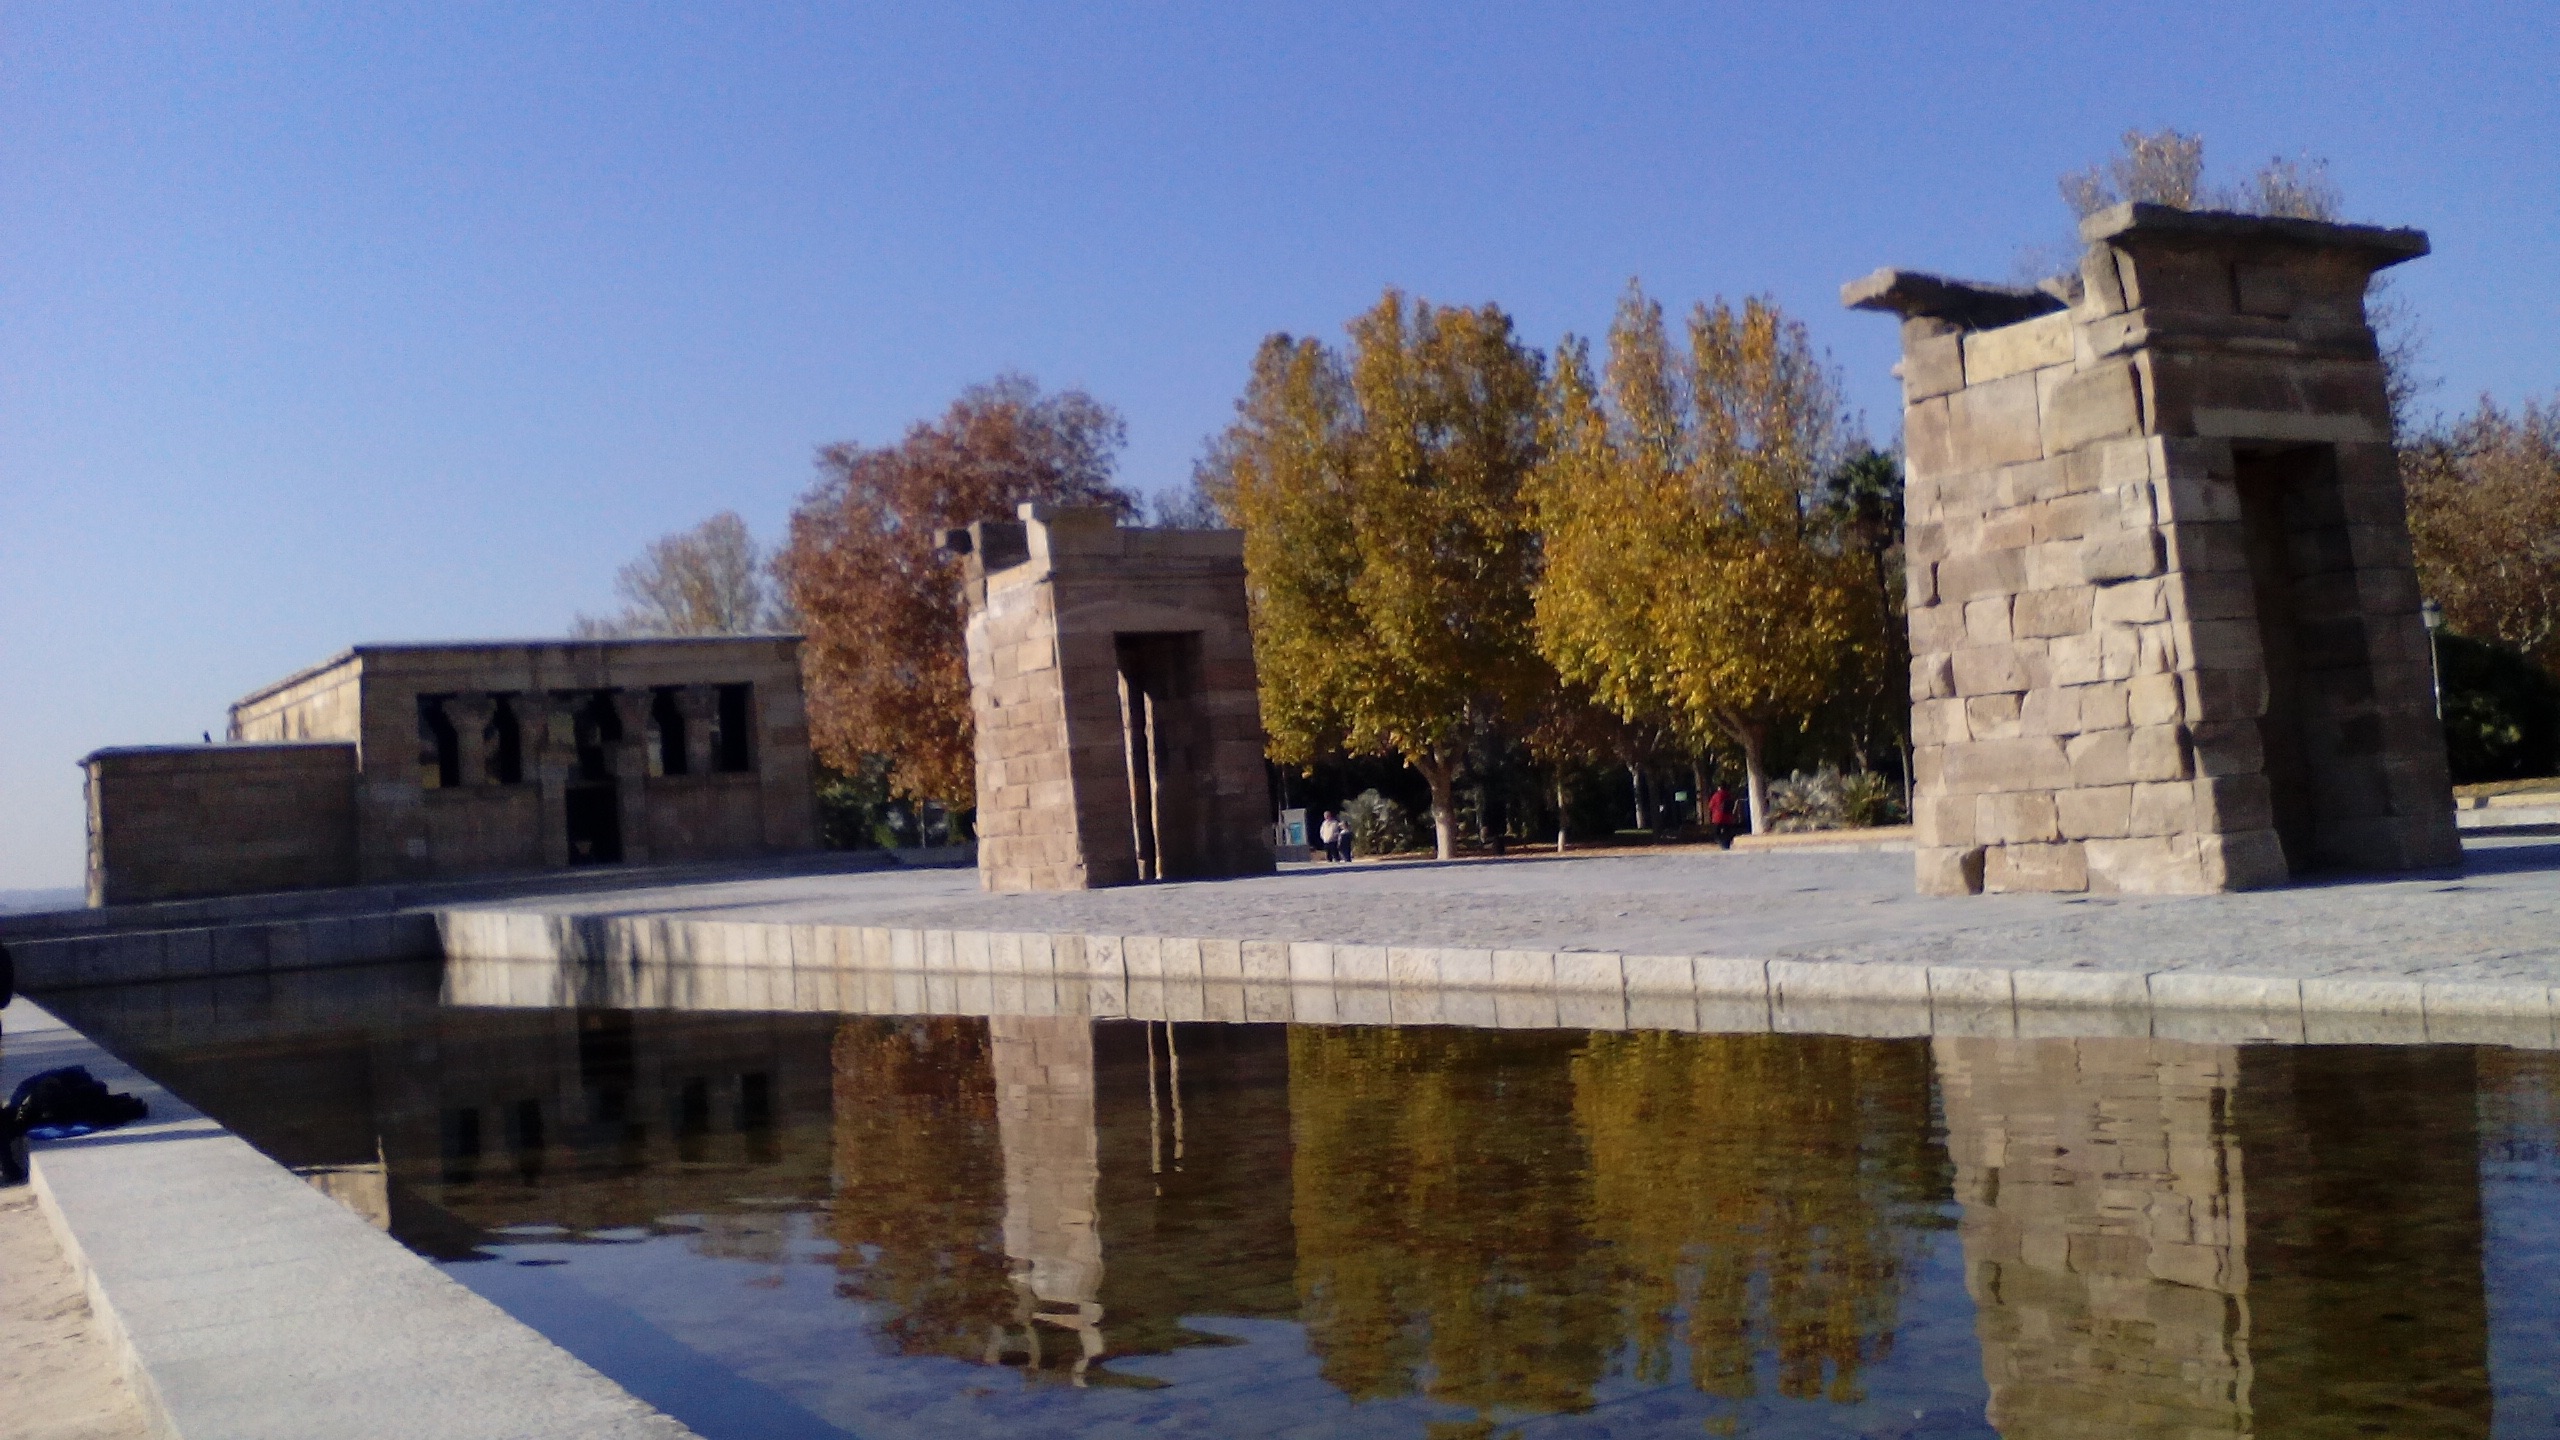
architecture, monument, landmark, waterway, memorial, reflecting pool